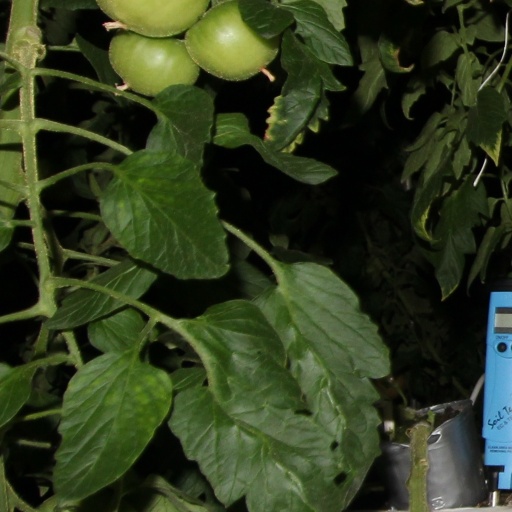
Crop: tomato